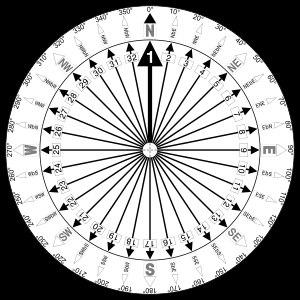
La rose des vents peut être graduée de trois façons différentes. Partie la plus importante du compas, elle se compose d'un disque en plastique ou en carton, dont le pourtour est divisé en 32 arcs de longueurs égales. Les rayons dirigés vers les divisions du cadran définissent chacun une direction de vent. L'angle compris entre deux directions de vents consécutives définit un rhumb, appelé aussi quart, point de compas, ou encore aire de vent lorsqu'il s'agit du cap suivi par le navire.